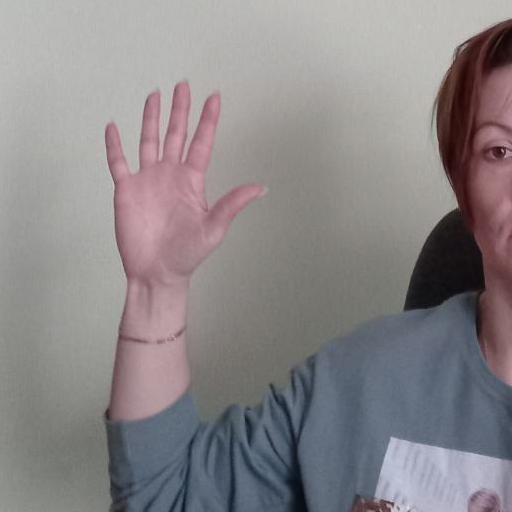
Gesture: palm